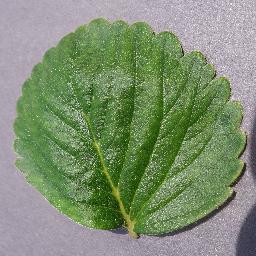
Label: Strawberry___healthy